Sierra Mixe corn

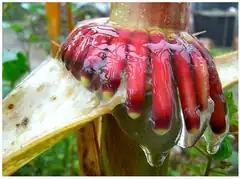
The aerial roots secrete mucus, which supports nitrogen-fixing bacteria.

Sierra Mixe corn is a traditional variety of maize grown in the Sierra Mixe region of Mexico, especially the town of Totontepec Villa de Morelos. It is known locally as and has been grown by indigenous farmers for thousands of years.